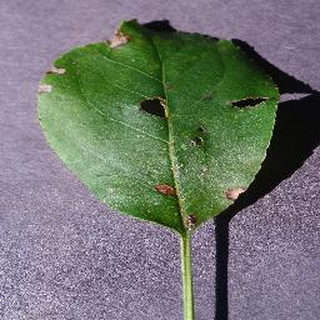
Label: apple_black_rot